Capital punishment by the United States military

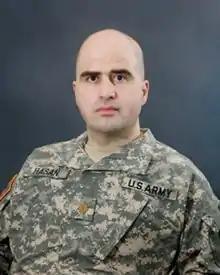
Nidal Hasan when he was still in the military.

The United States Court of Appeals for the Armed Forces ruled in 1983 that the military death penalty was unconstitutional, and after new standards intended to rectify the Armed Forces Court of Appeals' objections, the military death penalty was reinstated by an executive order of President Ronald Reagan the following year.